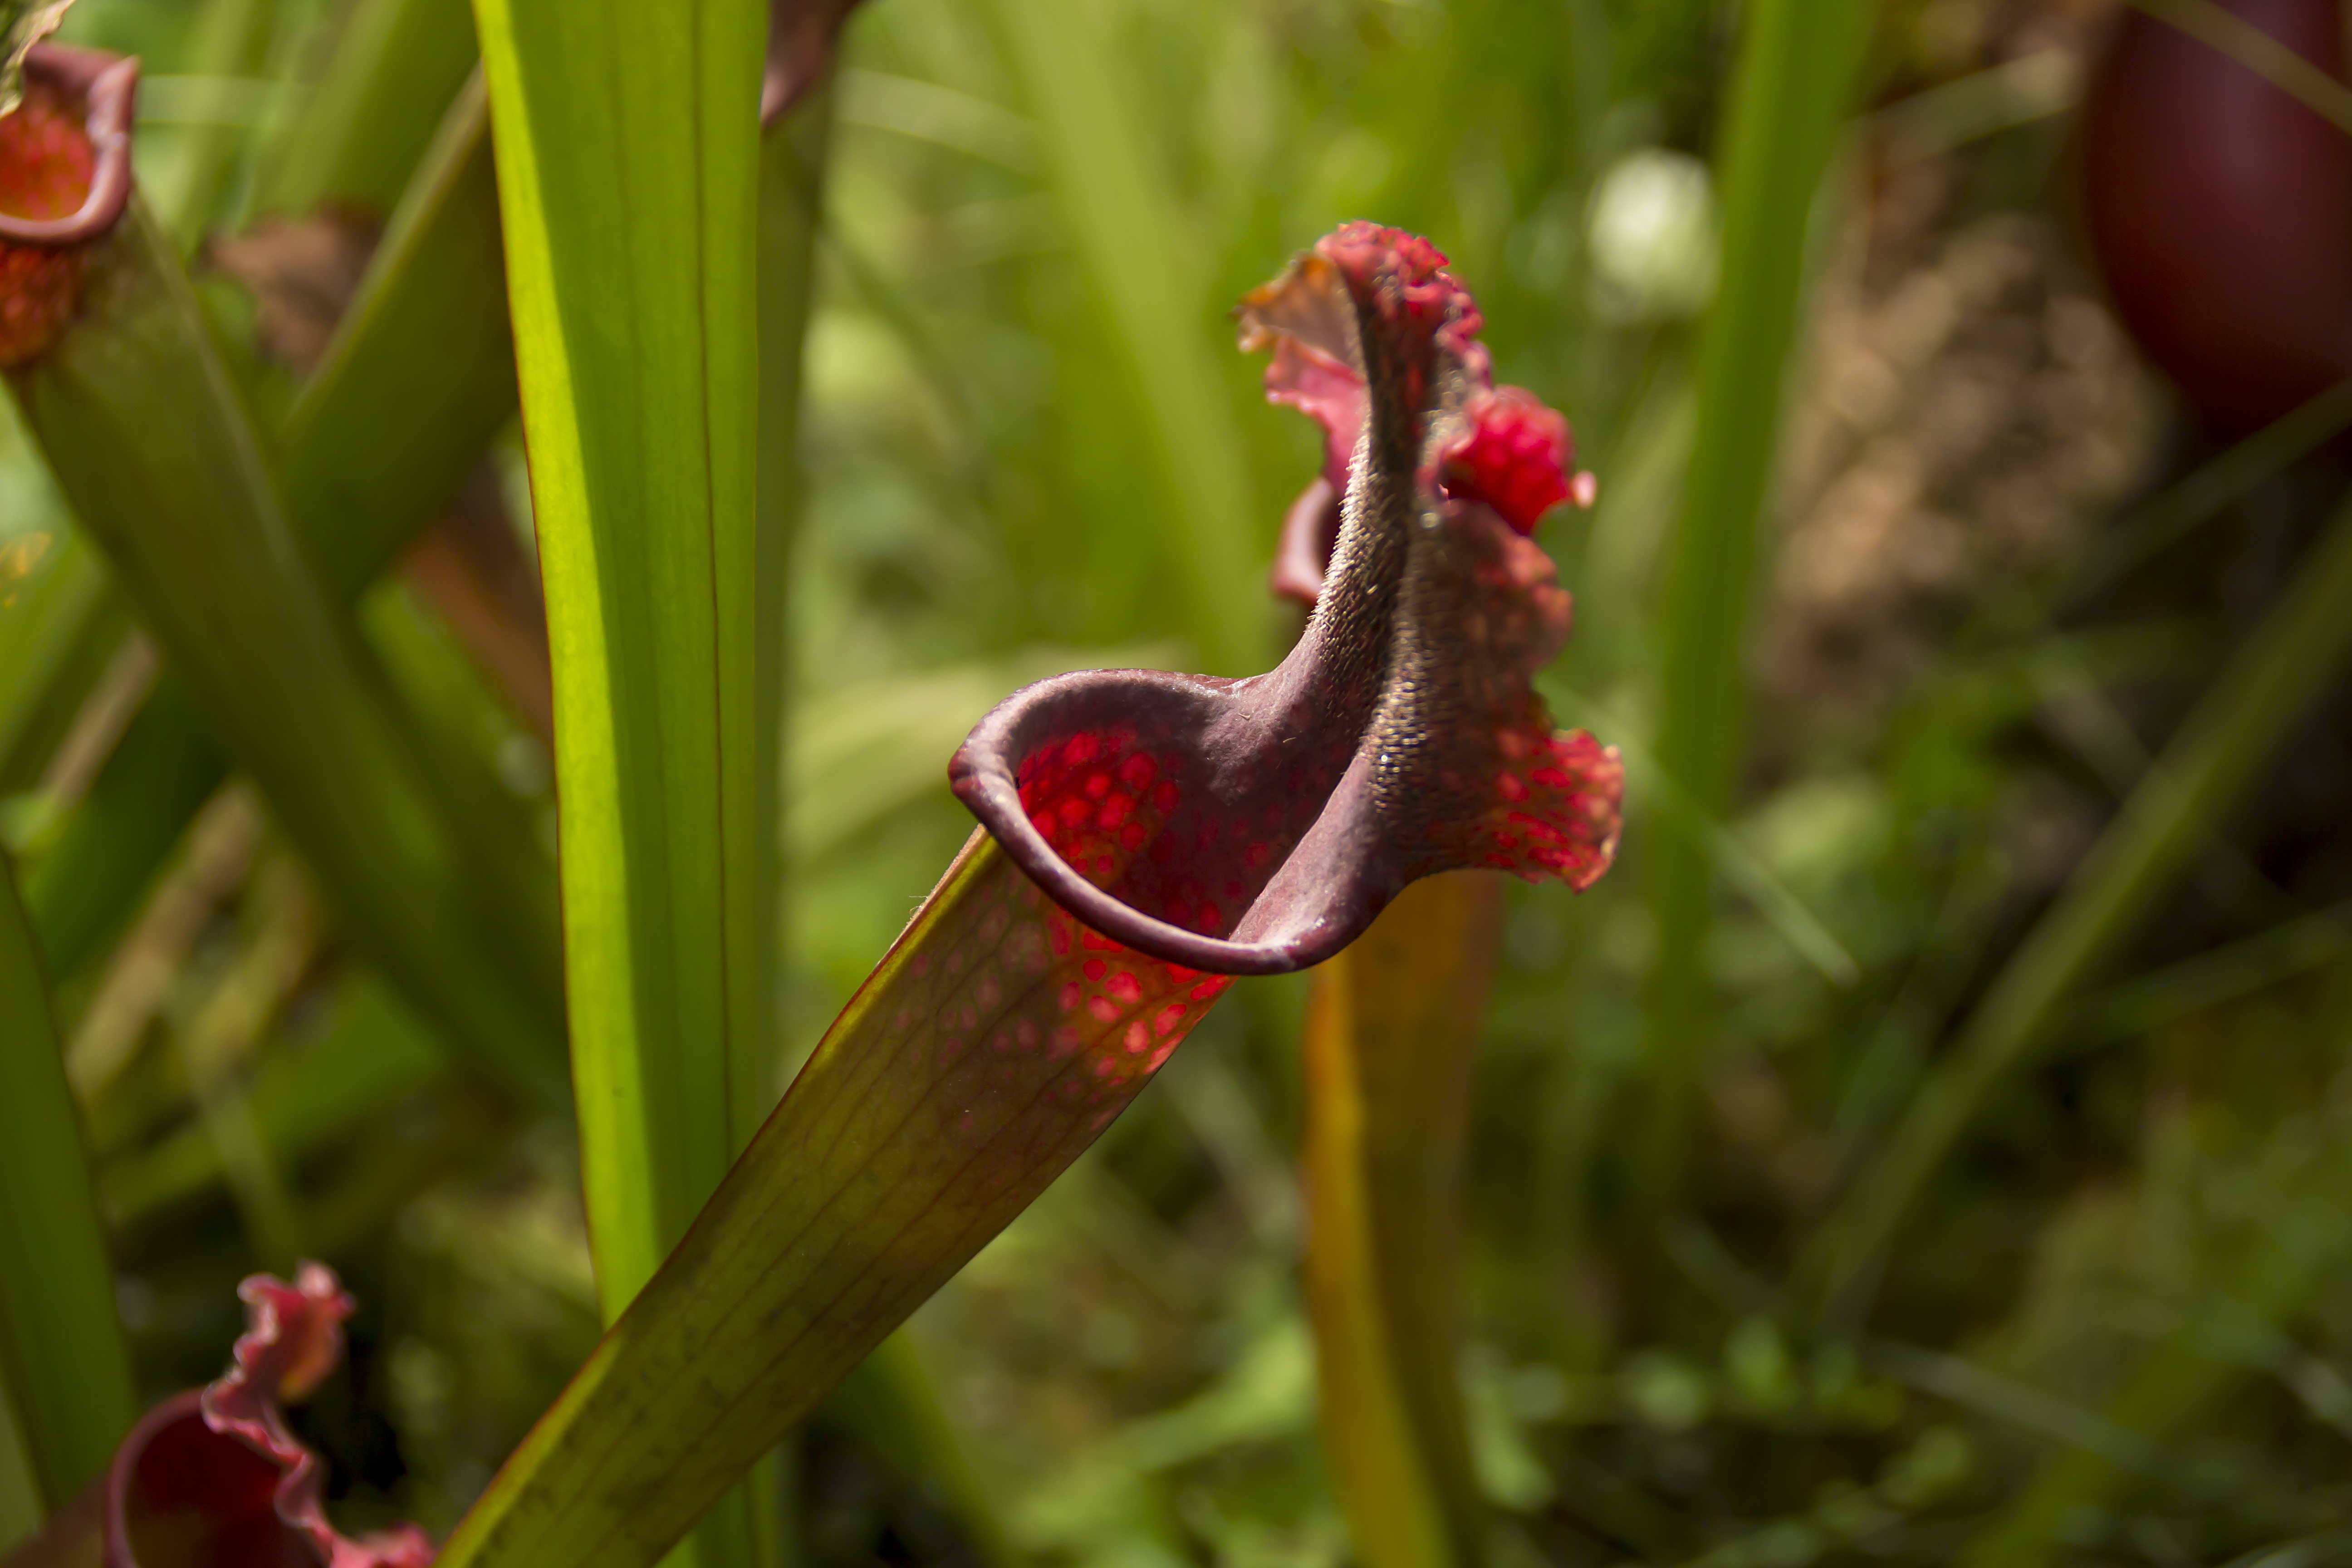
nature, grass, plant, leaf, flower, summer, green, red, macro, botany, closeup, flora, fauna, plants, flowers, close up, leaves, sundew, carnivorous, green grass, macro photography, greens, green leaves, flowering plant, carnivorous plant, pitcher plant, leaves of grass, plant stem, land plant